Lyminge Abbey

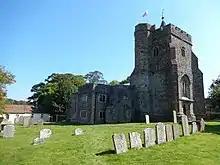
The 10th cent Church of St Mary and St Ethelburga on the Abbey site

Æthelburh of Kent (Ethelburga) was the daughter of the Christian King Æthelberht of Kent. She married King Edwin of Northumbria in 625, an important event in the transmission of Christianity from Kent to the north of England as his conversion was a condition of their marriage. After Edwin was killed at the Battle of Hatfield Chase in 633, Ethelburga returned to Kent to become abbess of a new nunnery and convent at Lyminge. When she died in 647 she was venerated as a saint. Lyminge suffered from numerous Viking raids due to its particular vulnerability, and its people were subsequently taken refuge for protection in the city of Canterbury by 804.